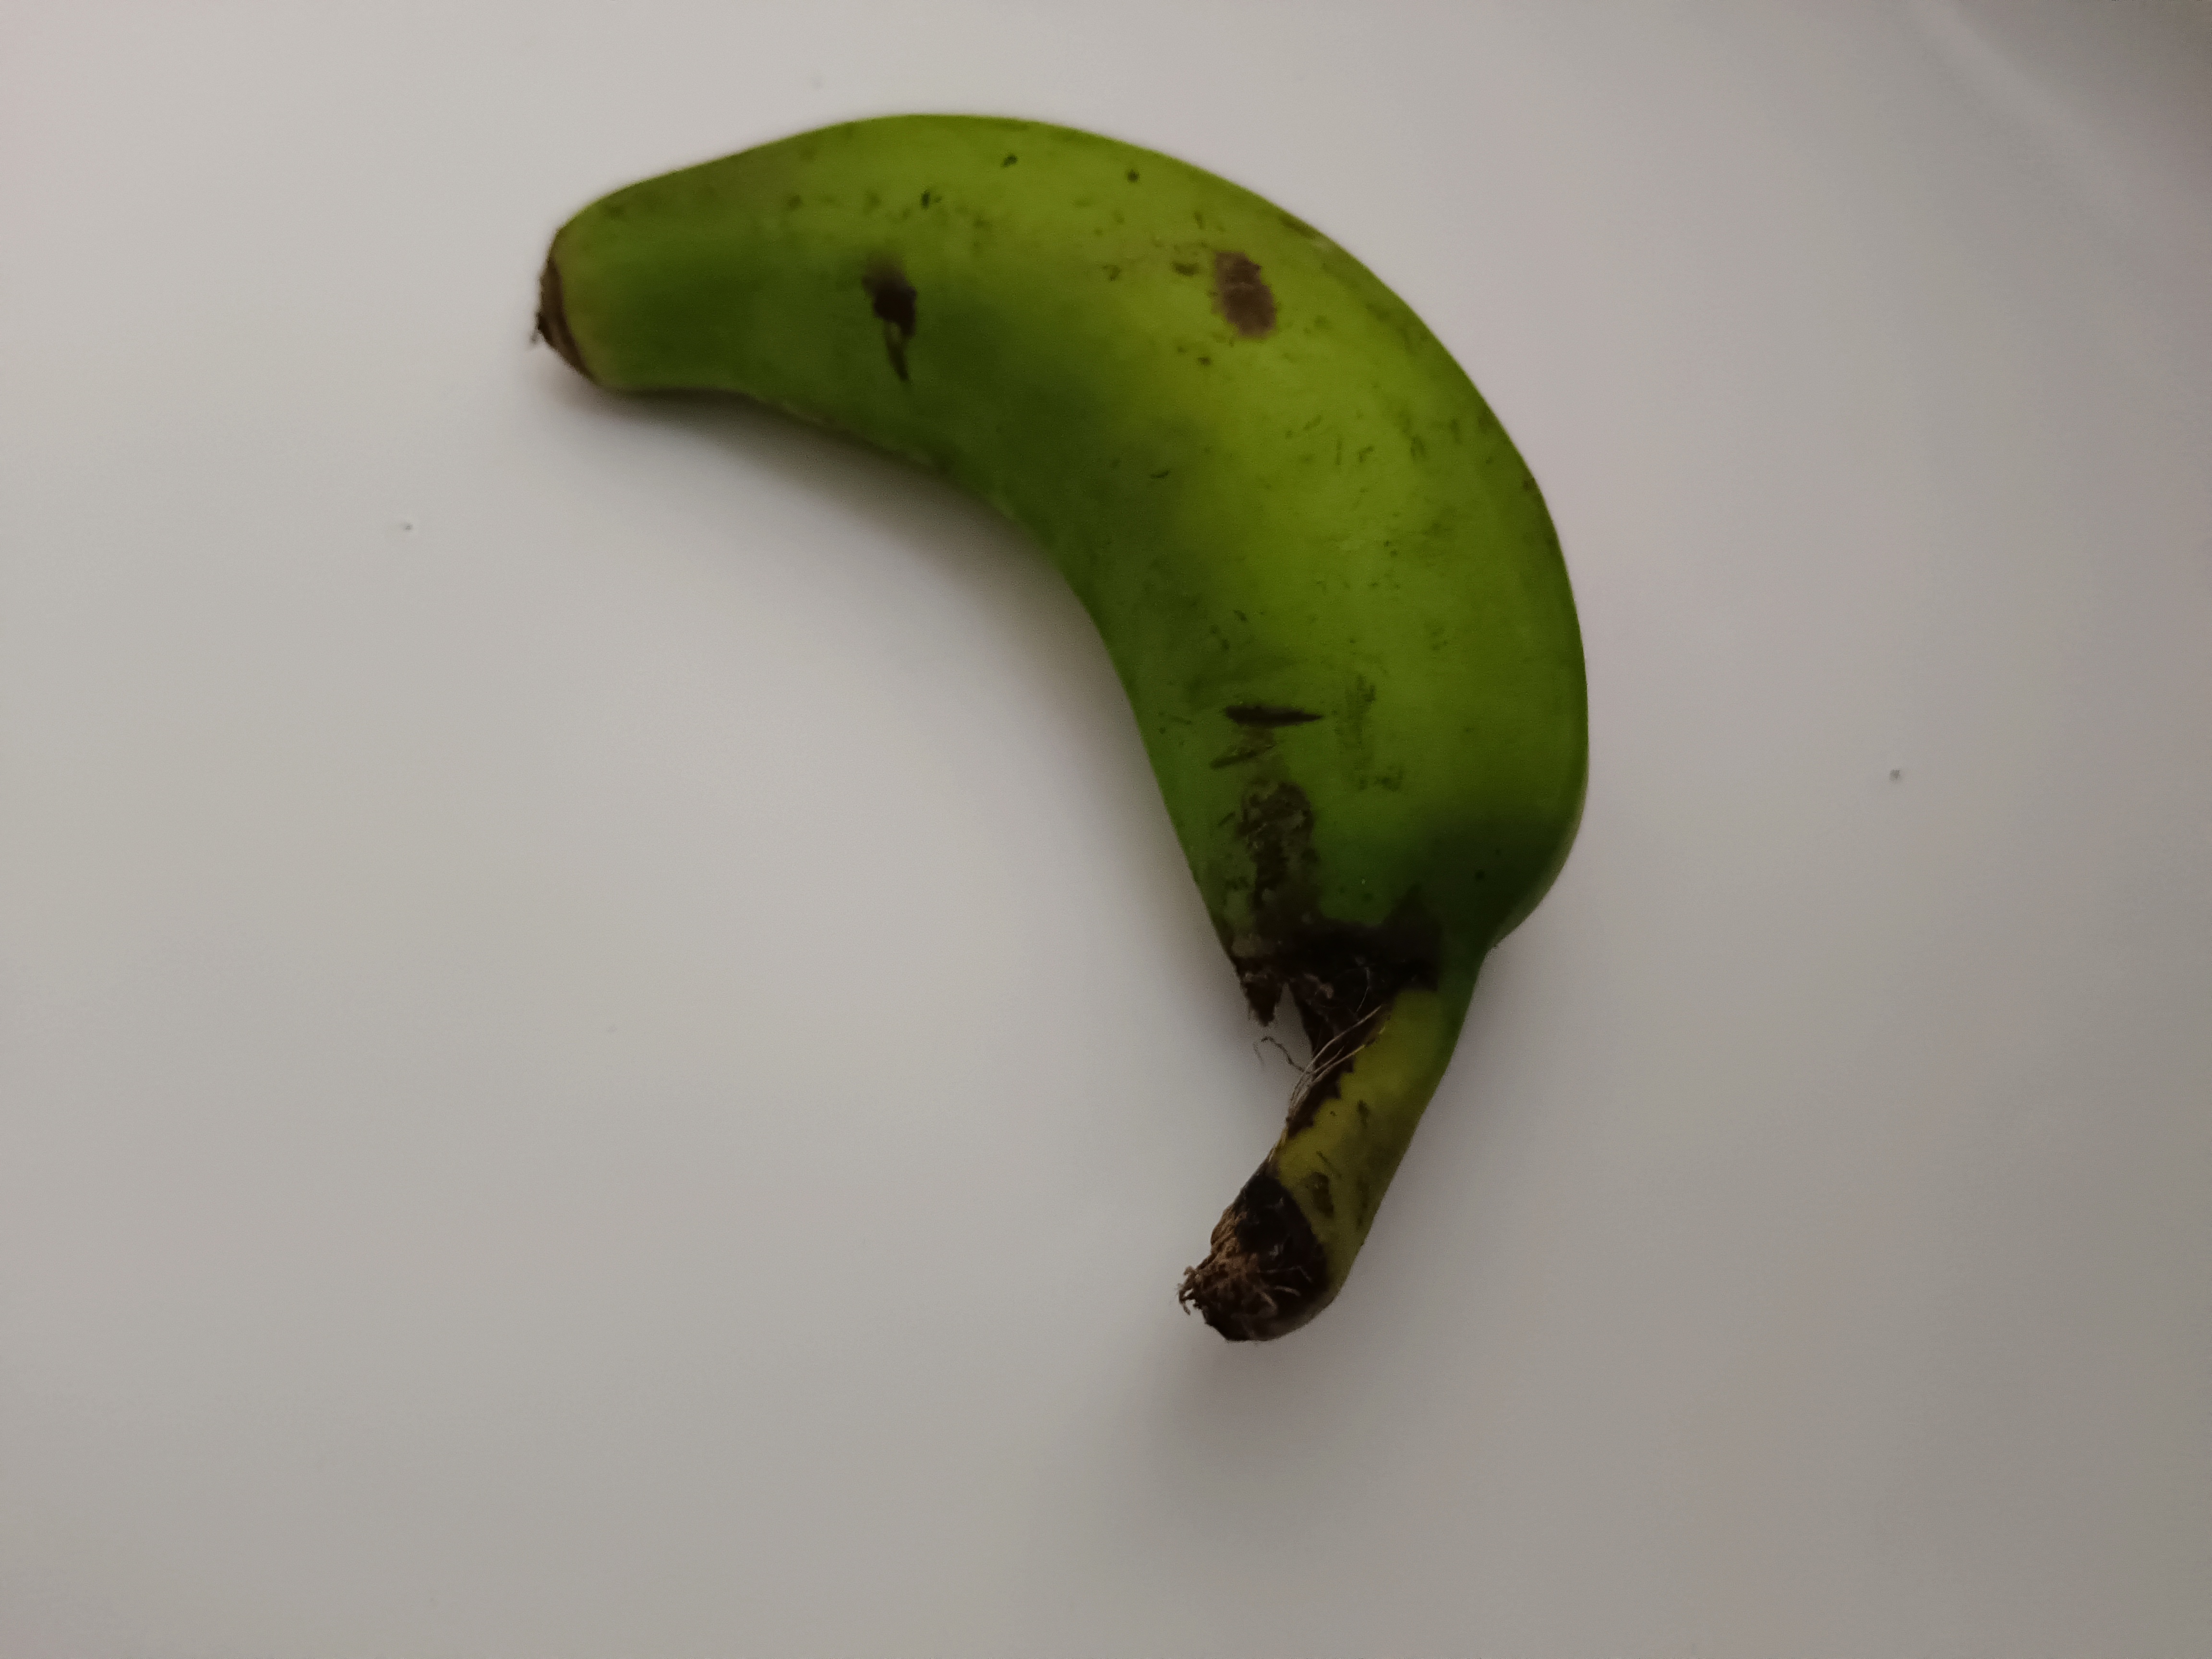
Banana variety: Shobri